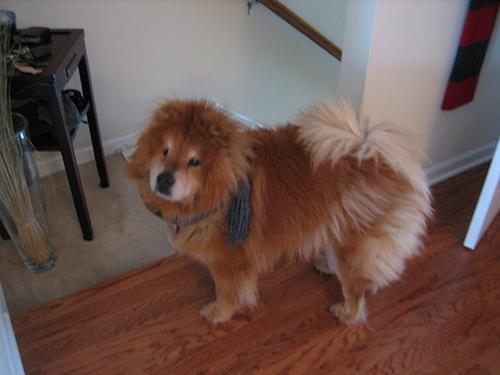
chow